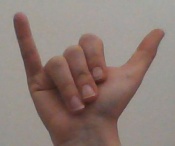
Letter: ya